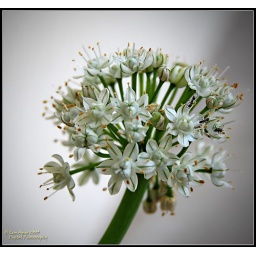
This picture is the flower beside our apartment..There were several black ants too..